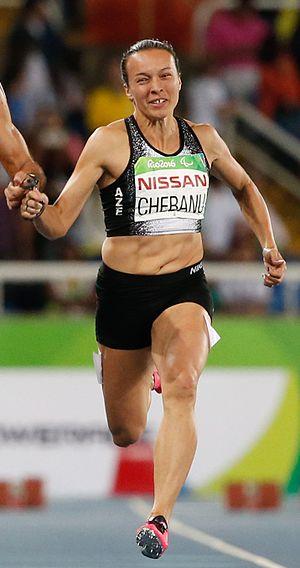
Olena Chebanu est une athlète ukrainienne, spécialiste du sprint. Depuis 2015, elle court pour l'Azerbaïdjan.